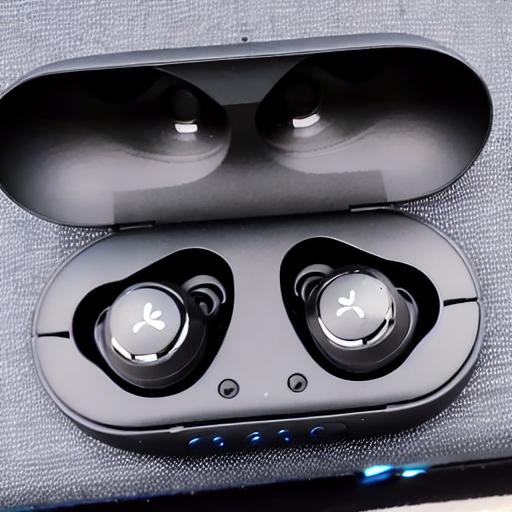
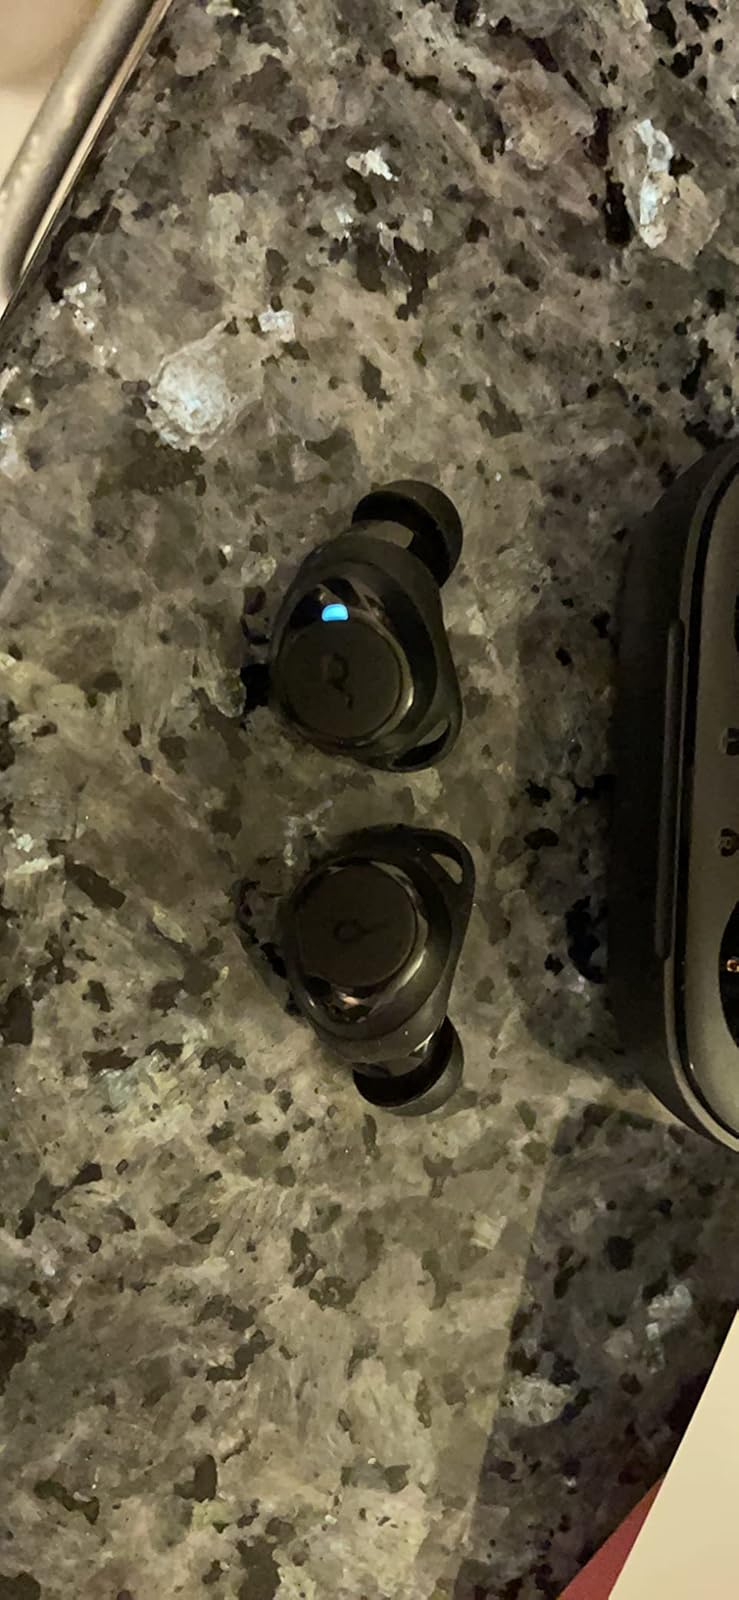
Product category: earbuds
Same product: no